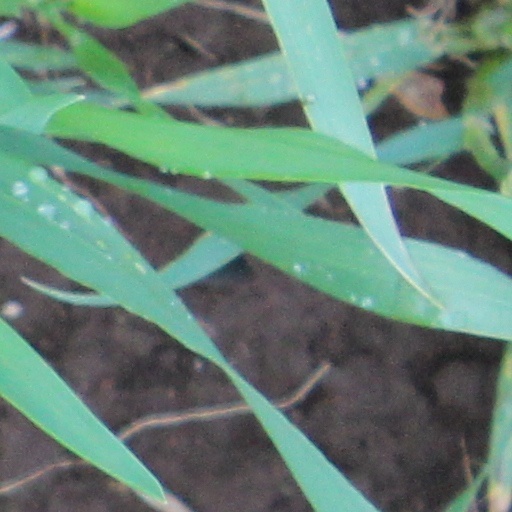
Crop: wheat